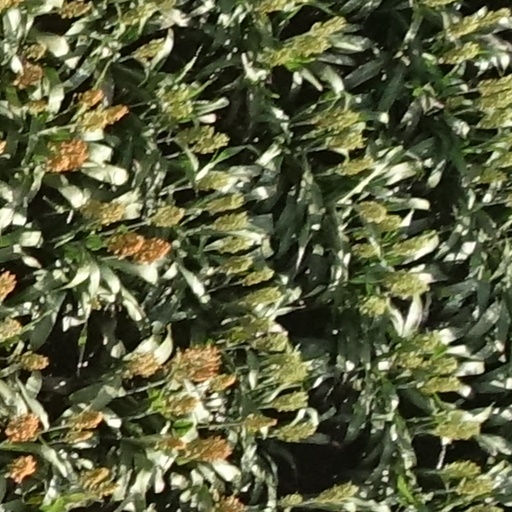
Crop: sorghum